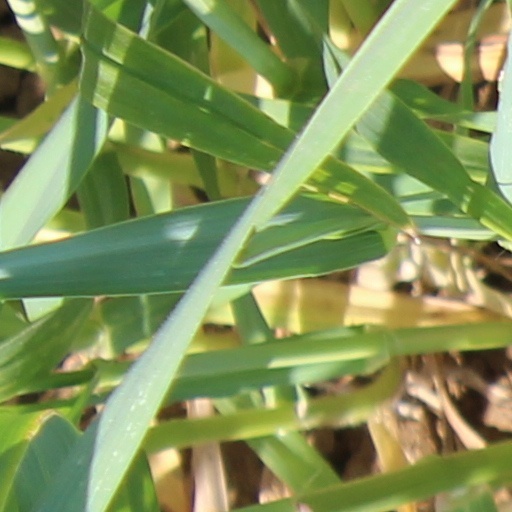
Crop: wheat